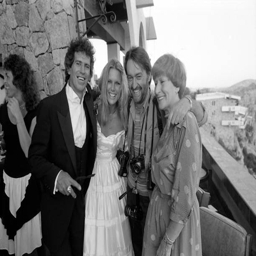
blues artist and fashion model are photographed with visual artist and person on their wedding .